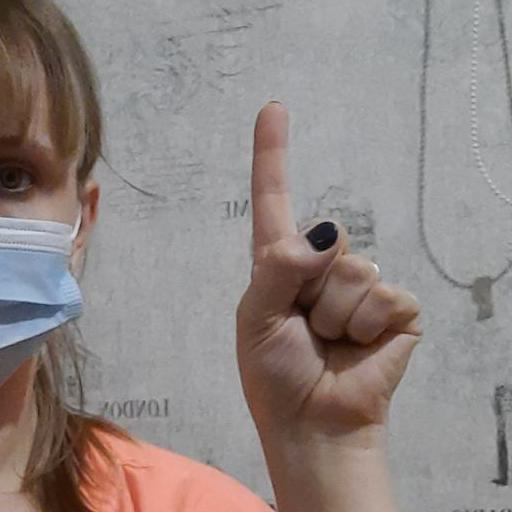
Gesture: one